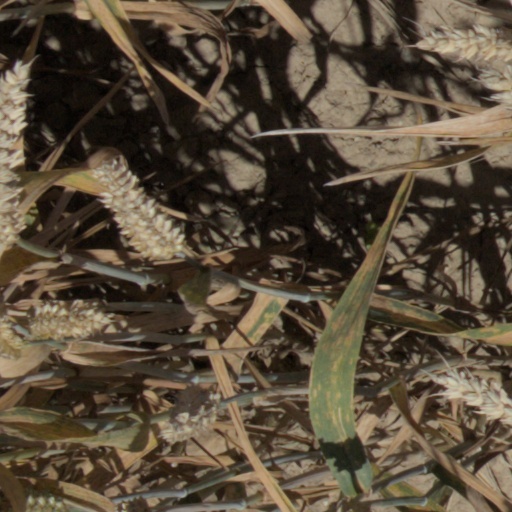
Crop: wheat